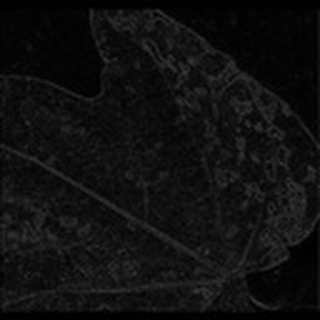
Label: cotton_bacterial_blight